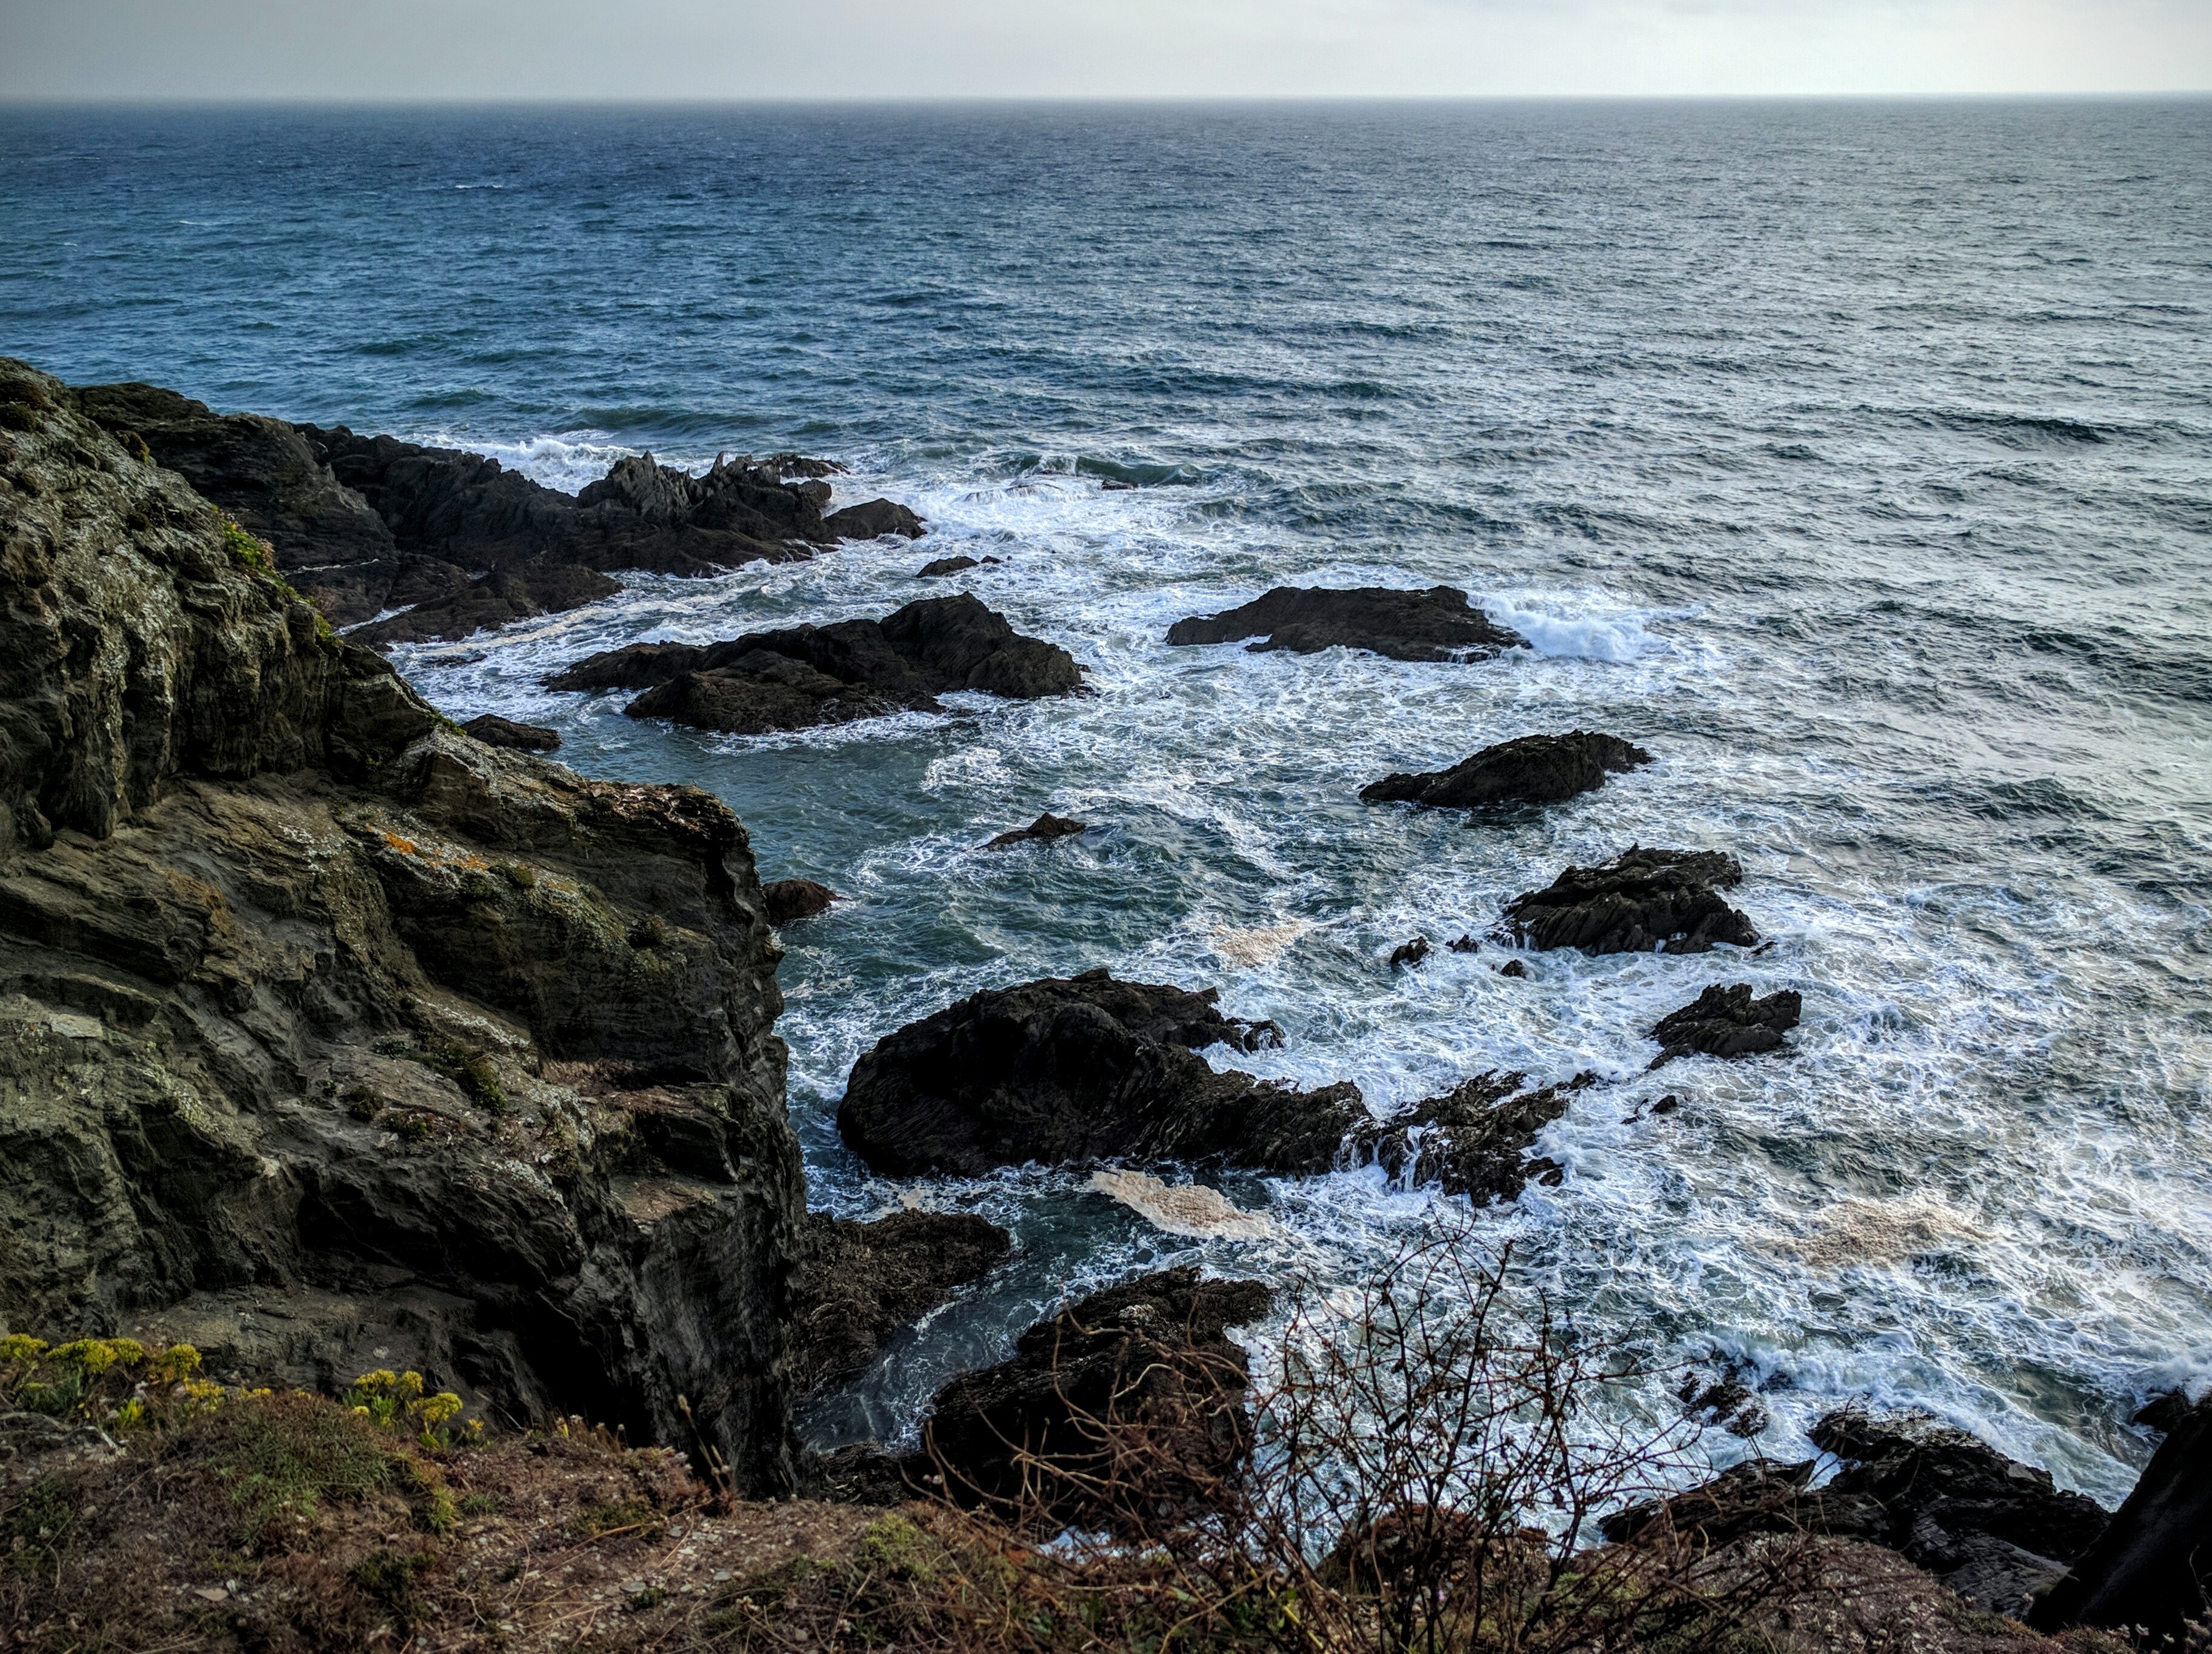
sea, coast, water, nature, rock, ocean, horizon, shore, wave, cliff, terrain, material, body of water, rocks, geology, cornwall, cape, wind wave